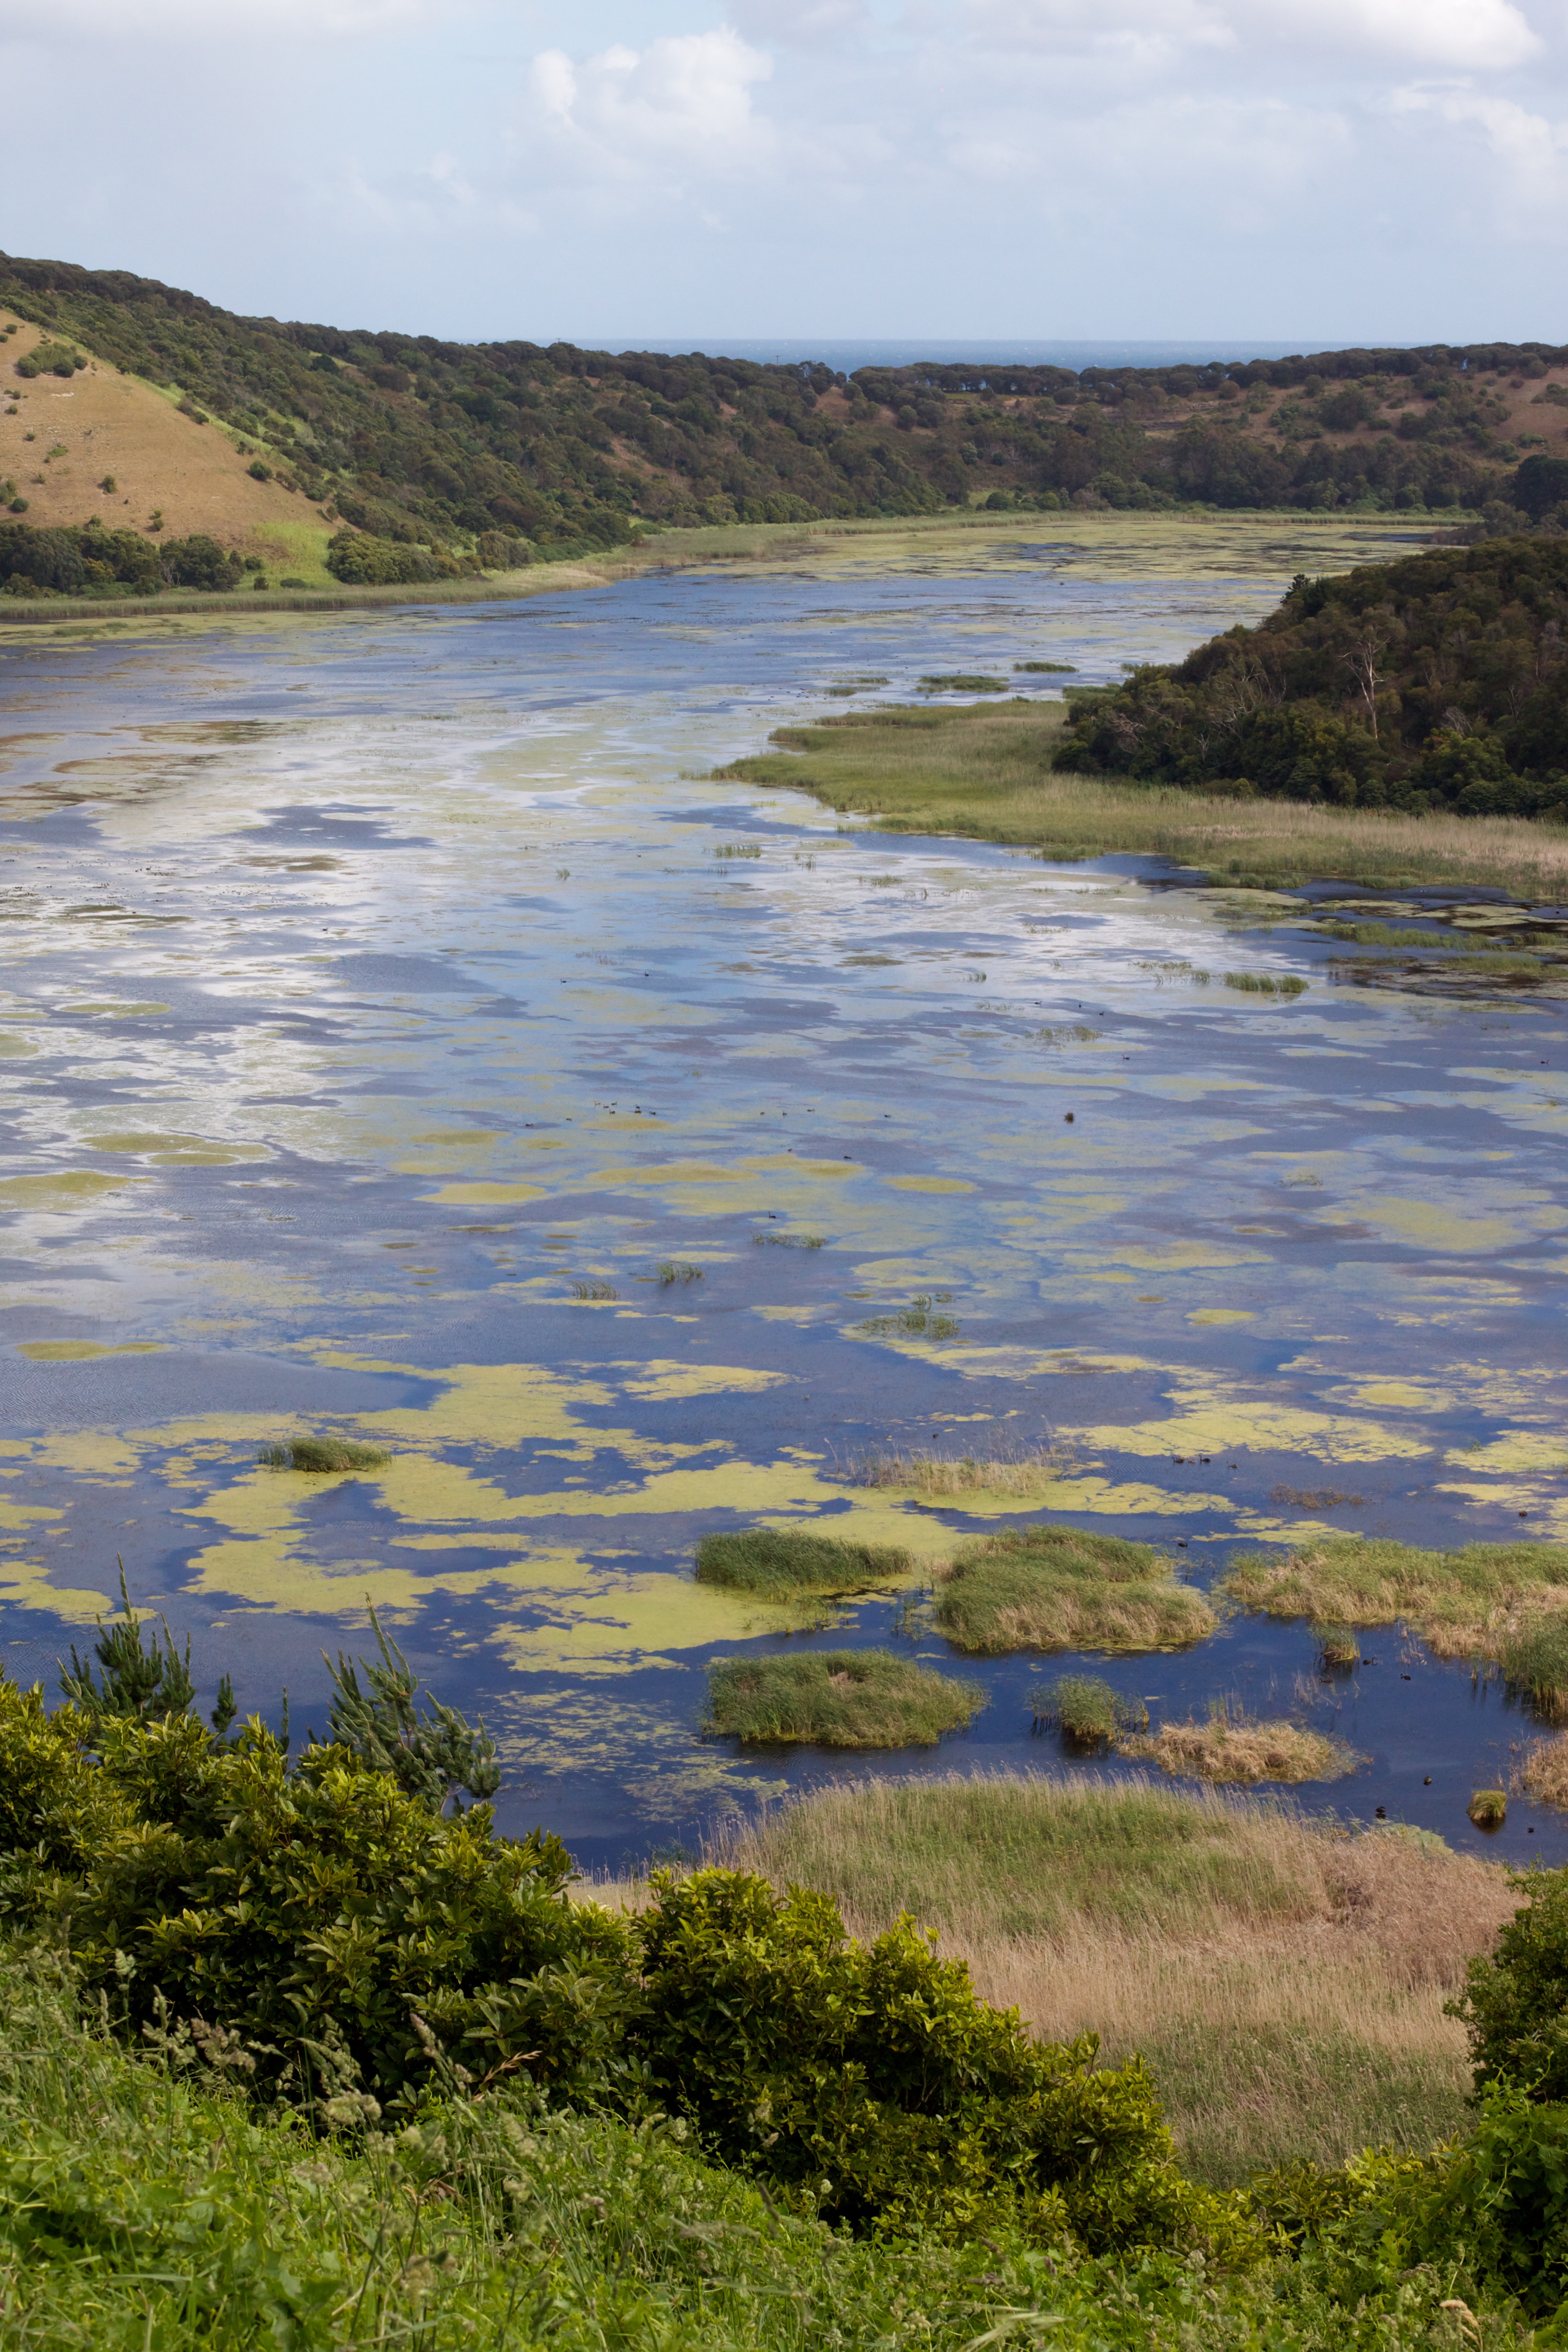
landscape, sea, coast, water, marsh, wilderness, shore, lake, river, stream, reflection, bay, reservoir, national park, body of water, wetland, bog, plateau, habitat, loch, auodyssey, ecosystem, estuary, tundra, salt marsh, landform, natural environment, geographical feature